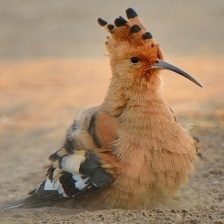
Species: HOOPOES
Scientific name: UPUPIDAE